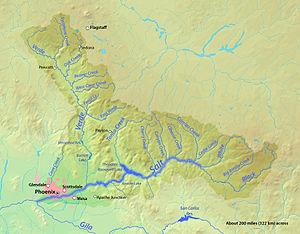
La Verde est an affluent de la rivière Salée en Arizona, donc un sous-affluent du Colorado par la Rivière Gila.
La rivière Salée, en nahuatl Onk Akimel, en anglais Salt River, en espagnol Rio Salado, est un affluent de la Gila, long de 322 km, dans l'Arizona central dans les États-Unis, donc un sous-affluent du Colorado.